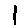
Label: 1